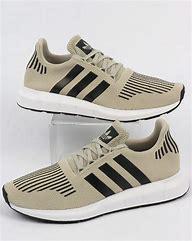
Brand: Adidas
Model: Swift Run